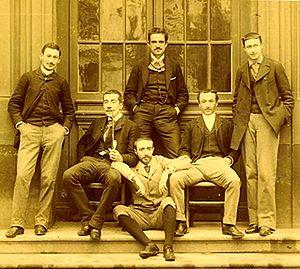
Raoul Versini, est un agrégé de lettres français, ami d'enfance de Marcel Proust et un des promoteurs du rugby à XV en France.